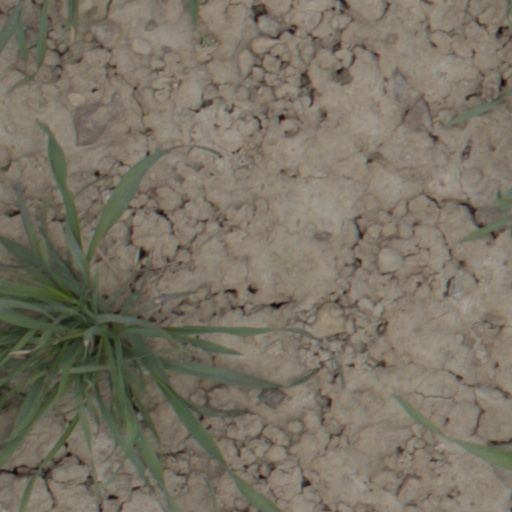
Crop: wheat